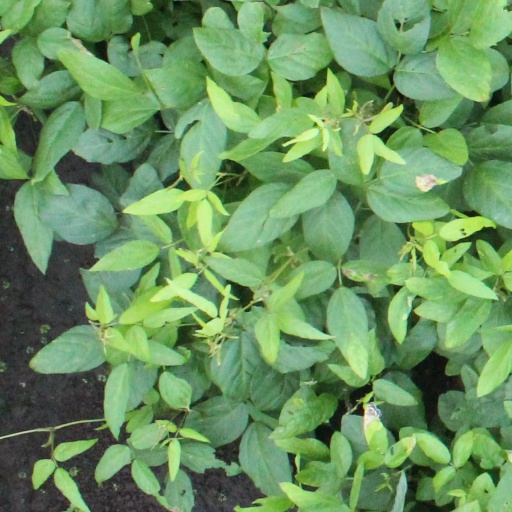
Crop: soybean